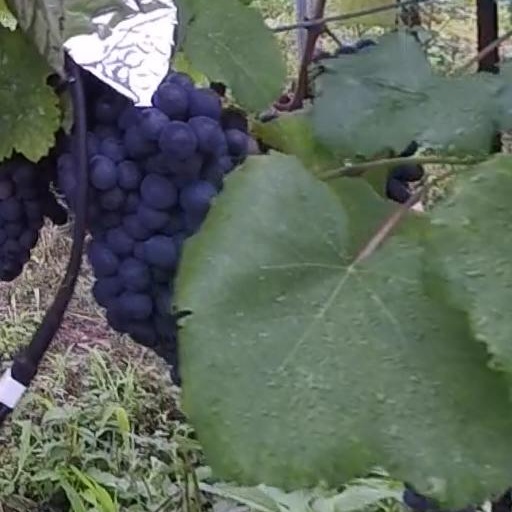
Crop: grape